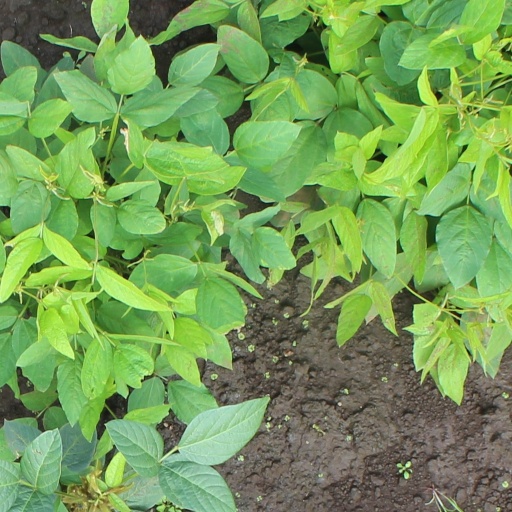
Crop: soybean